List of memorials to Abraham Lincoln

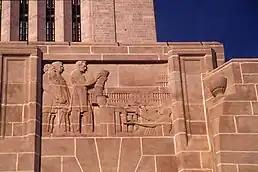
"Emancipation Proclamation", Lee Lawrie, Nebraska State Capitol, Lincoln, Nebraska

Within a year of this death, Lincoln's image began to be disseminated throughout the world on stamps. Pictured on many United States postage stamps, Lincoln is the only U.S. president to appear on a U.S. airmail stamp.